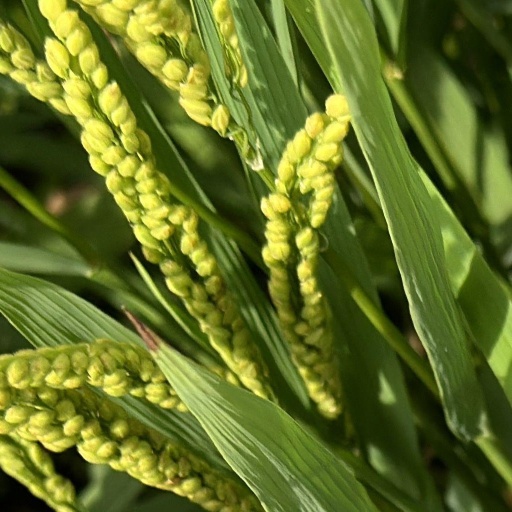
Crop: rice